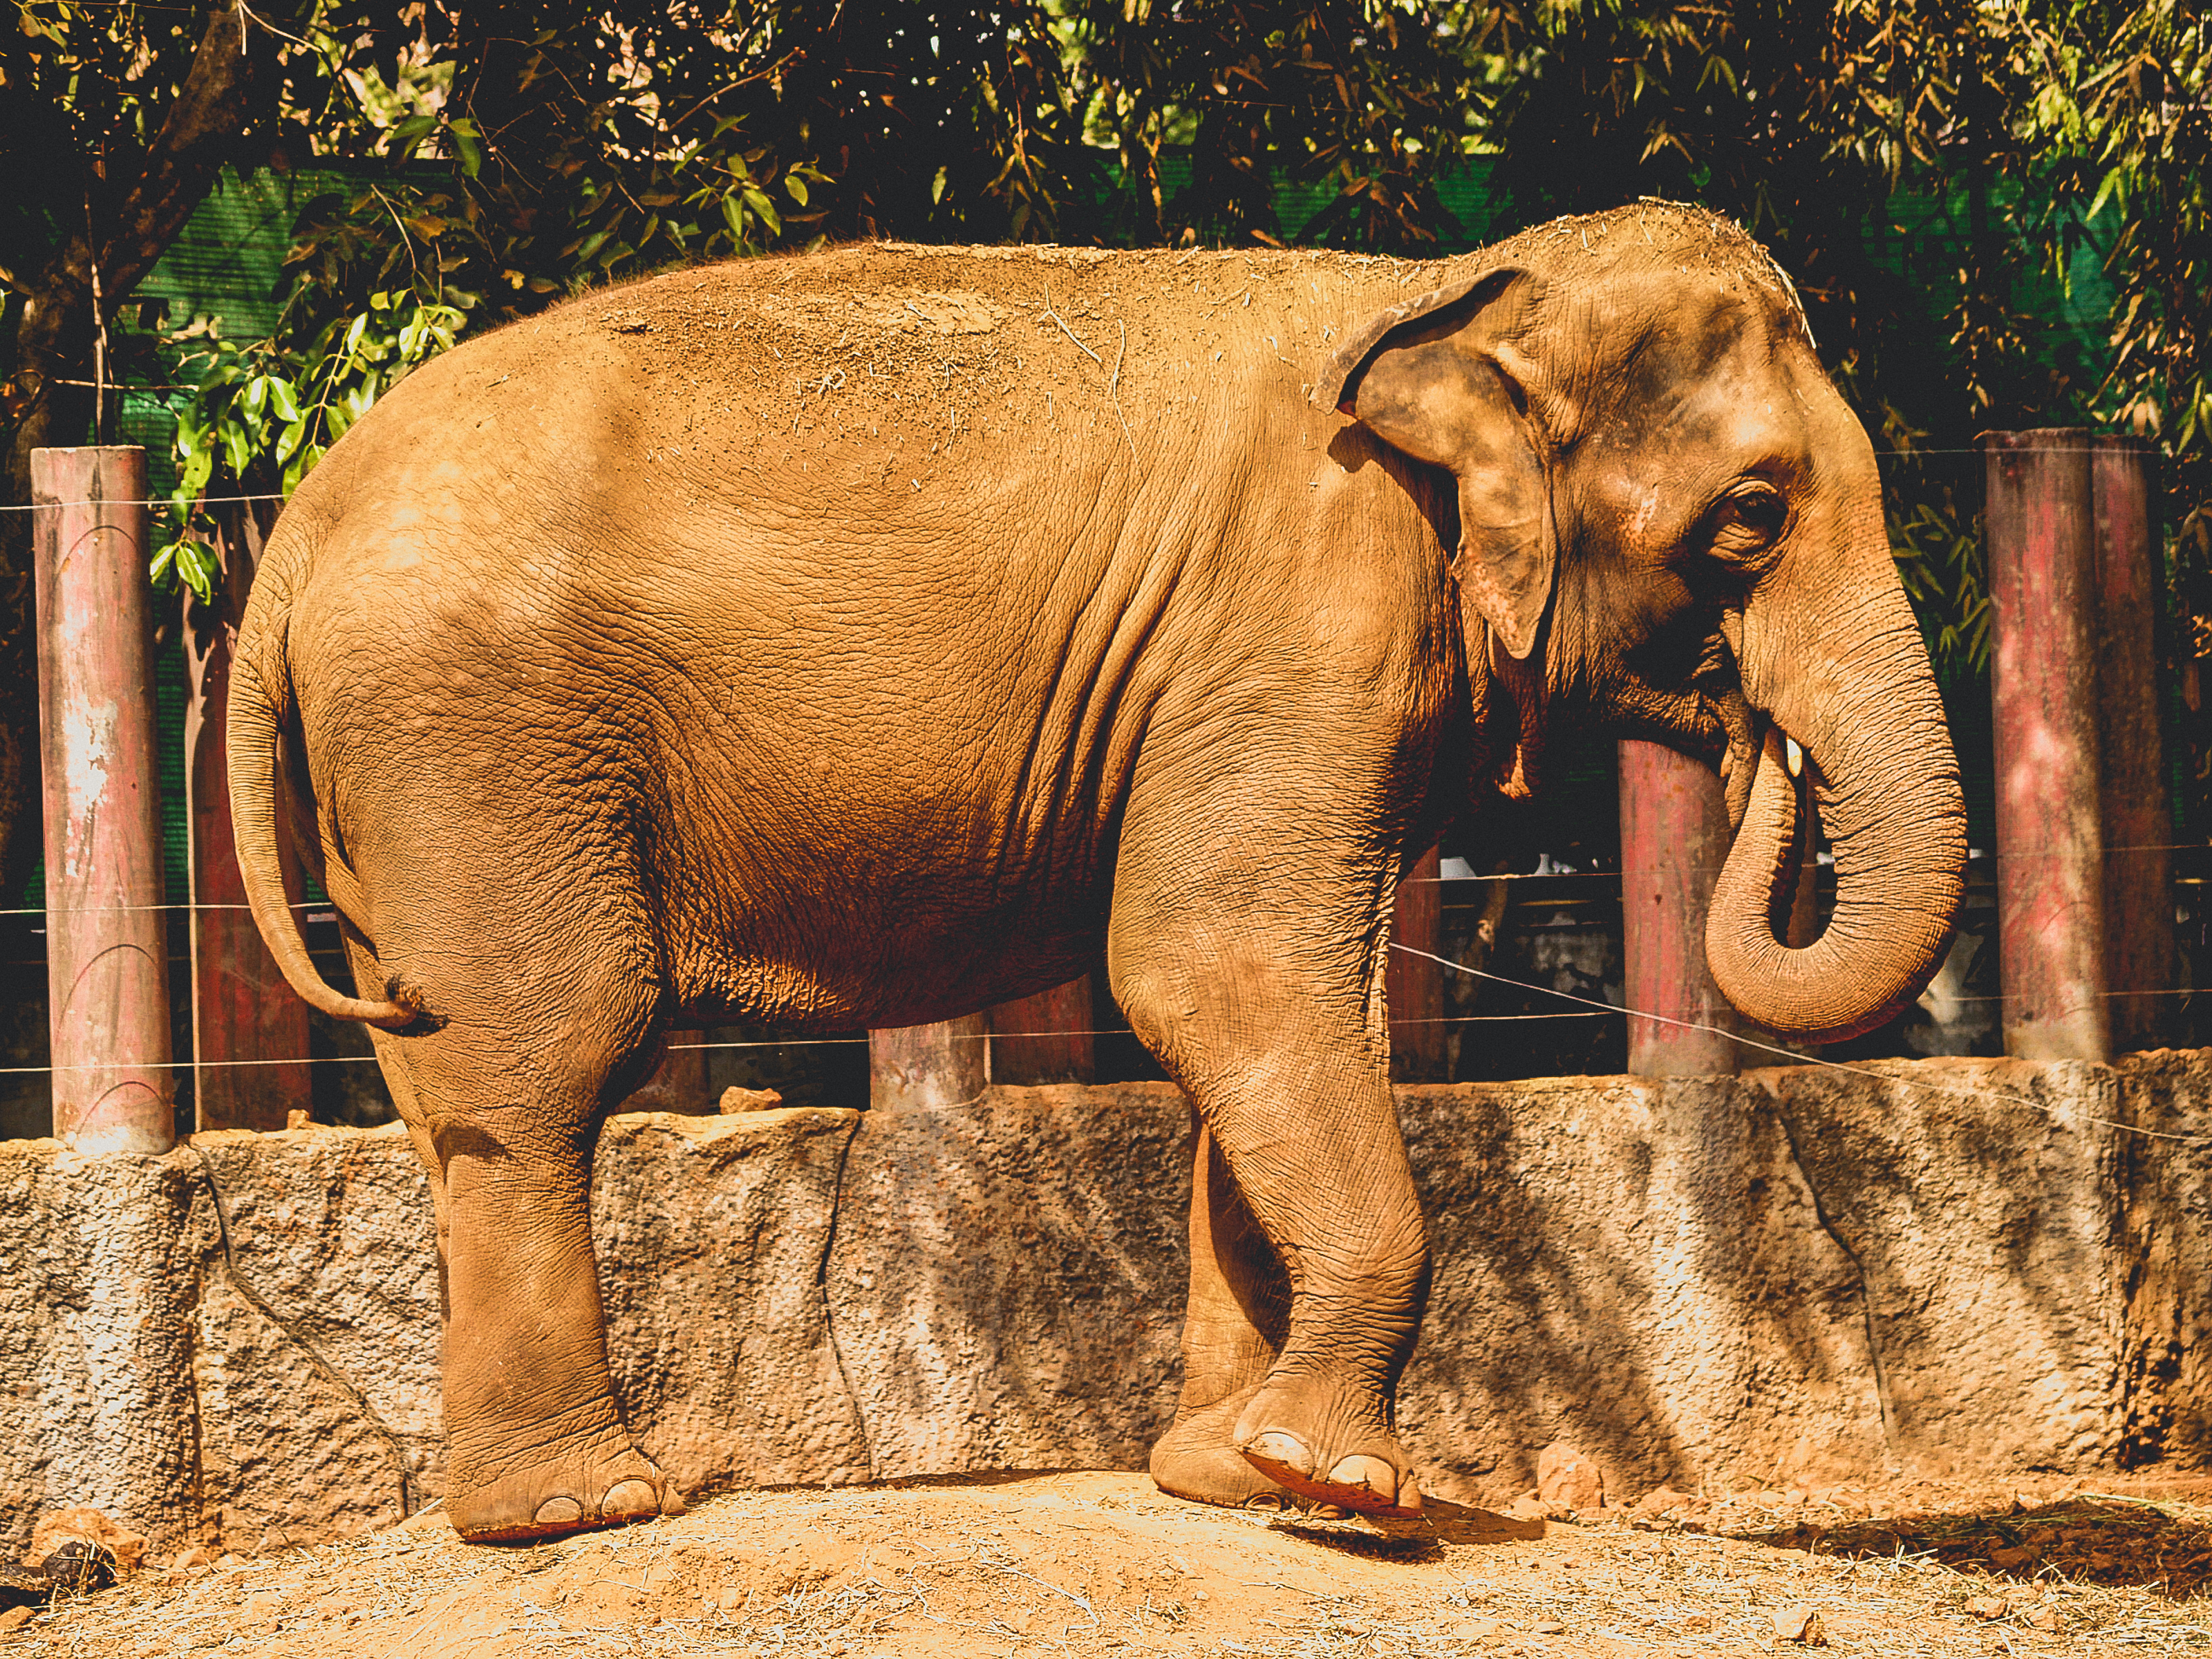
animal, elephant, zoo, mammal, wildlife, nature, big, wild, park, trunk, asian, asia, young, strong, large, thailand, thai, travel, skin, india, african, natural, head, national, africa, strength, jungle, nose, tusk, portrait, elephants and mammoths, terrestrial animal, indian elephant, fauna, african elephant, organism, temple, snout, grass